Thomas Sadleir (died 1607)

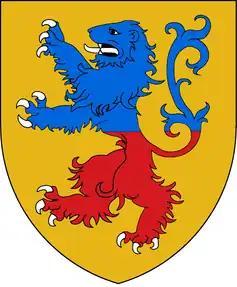
Arms of Sadler (Sadleir): "Or, a lion rampant, parted per fess, azure and gules, armed and langued, argent"

Sir Thomas Sadleir ( – 5 January 1607) of Standon, Hertfordshire was an English landowner and politician. He was elected MP for Lancaster in 1572 and was Sheriff of Hertfordshire in 1595. He was knighted by 1600.